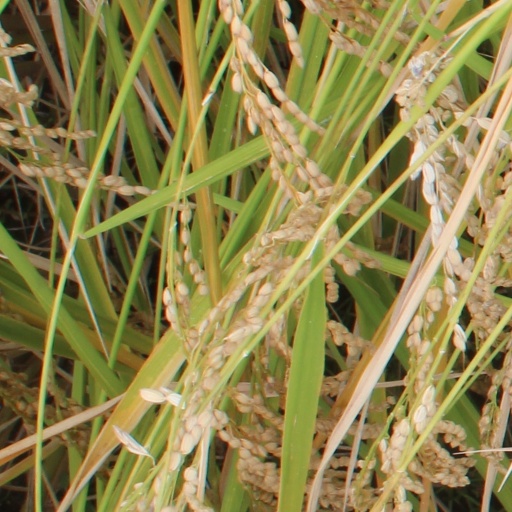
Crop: rice